George Blaeholder

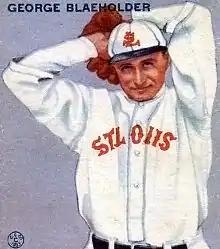
Blaeholder's 1933 baseball card from the Goudey Gum Company

George Franklin Blaeholder (January 26, 1904 – December 29, 1947) was an American pitcher in Major League Baseball.